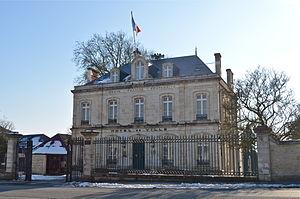
Hôtel de Ville de Fontenay-le-Comte (Vendée)
Fontenay-le-Comte est une commune de l'Ouest de la France, sous-préfecture du département de la Vendée dans la région Pays de la Loire.